Billy Wright (loyalist)

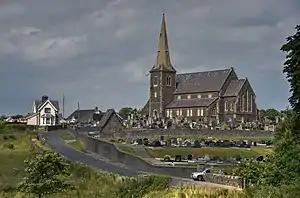
Drumcree Church, Portadown where Wright appeared at the 1996 Drumcree standoff to support the Orange Order's right to march its traditional route through nationalist areas

The Drumcree conflict, stemming from an Orange Order protest at Drumcree Church after their parade had been banned from marching through the predominantly nationalist Catholic Garvaghy area of Portadown, returned to the headlines in 1995 with trouble expected in Wright's Portadown stronghold. Just before the July marching season Irish government representative Fergus Finlay held a meeting with Wright in which the latter pledged his loyalty to the peace process and David Ervine in particular, although Wright also warned Finlay that loyalist views had to be respected. Cracks began to show however as Wright felt that the UVF response to the trouble had been inordinately low-key whilst his taste for the Progressive Unionist Party (PUP) strategy also began to wane as the party moved increasingly towards a form of socialism, an ideology repugnant to Wright. A further problem arose when Wright, who by that time was a popular loyalist figure across Northern Ireland, travelled to the Shankill Road in Belfast in late 1995 to try to overturn a ban preventing an Orange Order parade entering a neighbouring Catholic area. Wright had hoped to bring local UVF units onto the streets of the Shankill to force an overturning of the ban but the Shankill commanders refused to put their units at Wright's disposal, having assured the British authorities that they would not in a series of secret negotiations. Wright returned to Portadown in disgust, accusing the Belfast UVF of having surrendered. Nonetheless, when Wright was arrested in late 1995 for intimidation he was still on good terms with the UVF, whose magazine "Combat" called for his release.